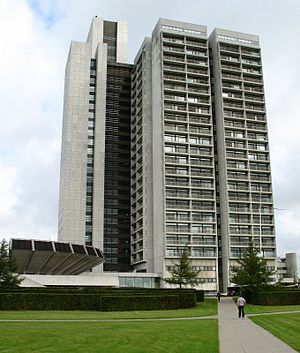
Gehrdt Bornebusch / Udvalgte byggerier
Herlev Hospital
Københavns Amtssygehus Herlev (nu Herlev Hospital)
Gehrdt Hinrich Bornebusch var en dansk modernistisk arkitekt og kongelig bygningsinspektør.